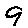
Label: 9